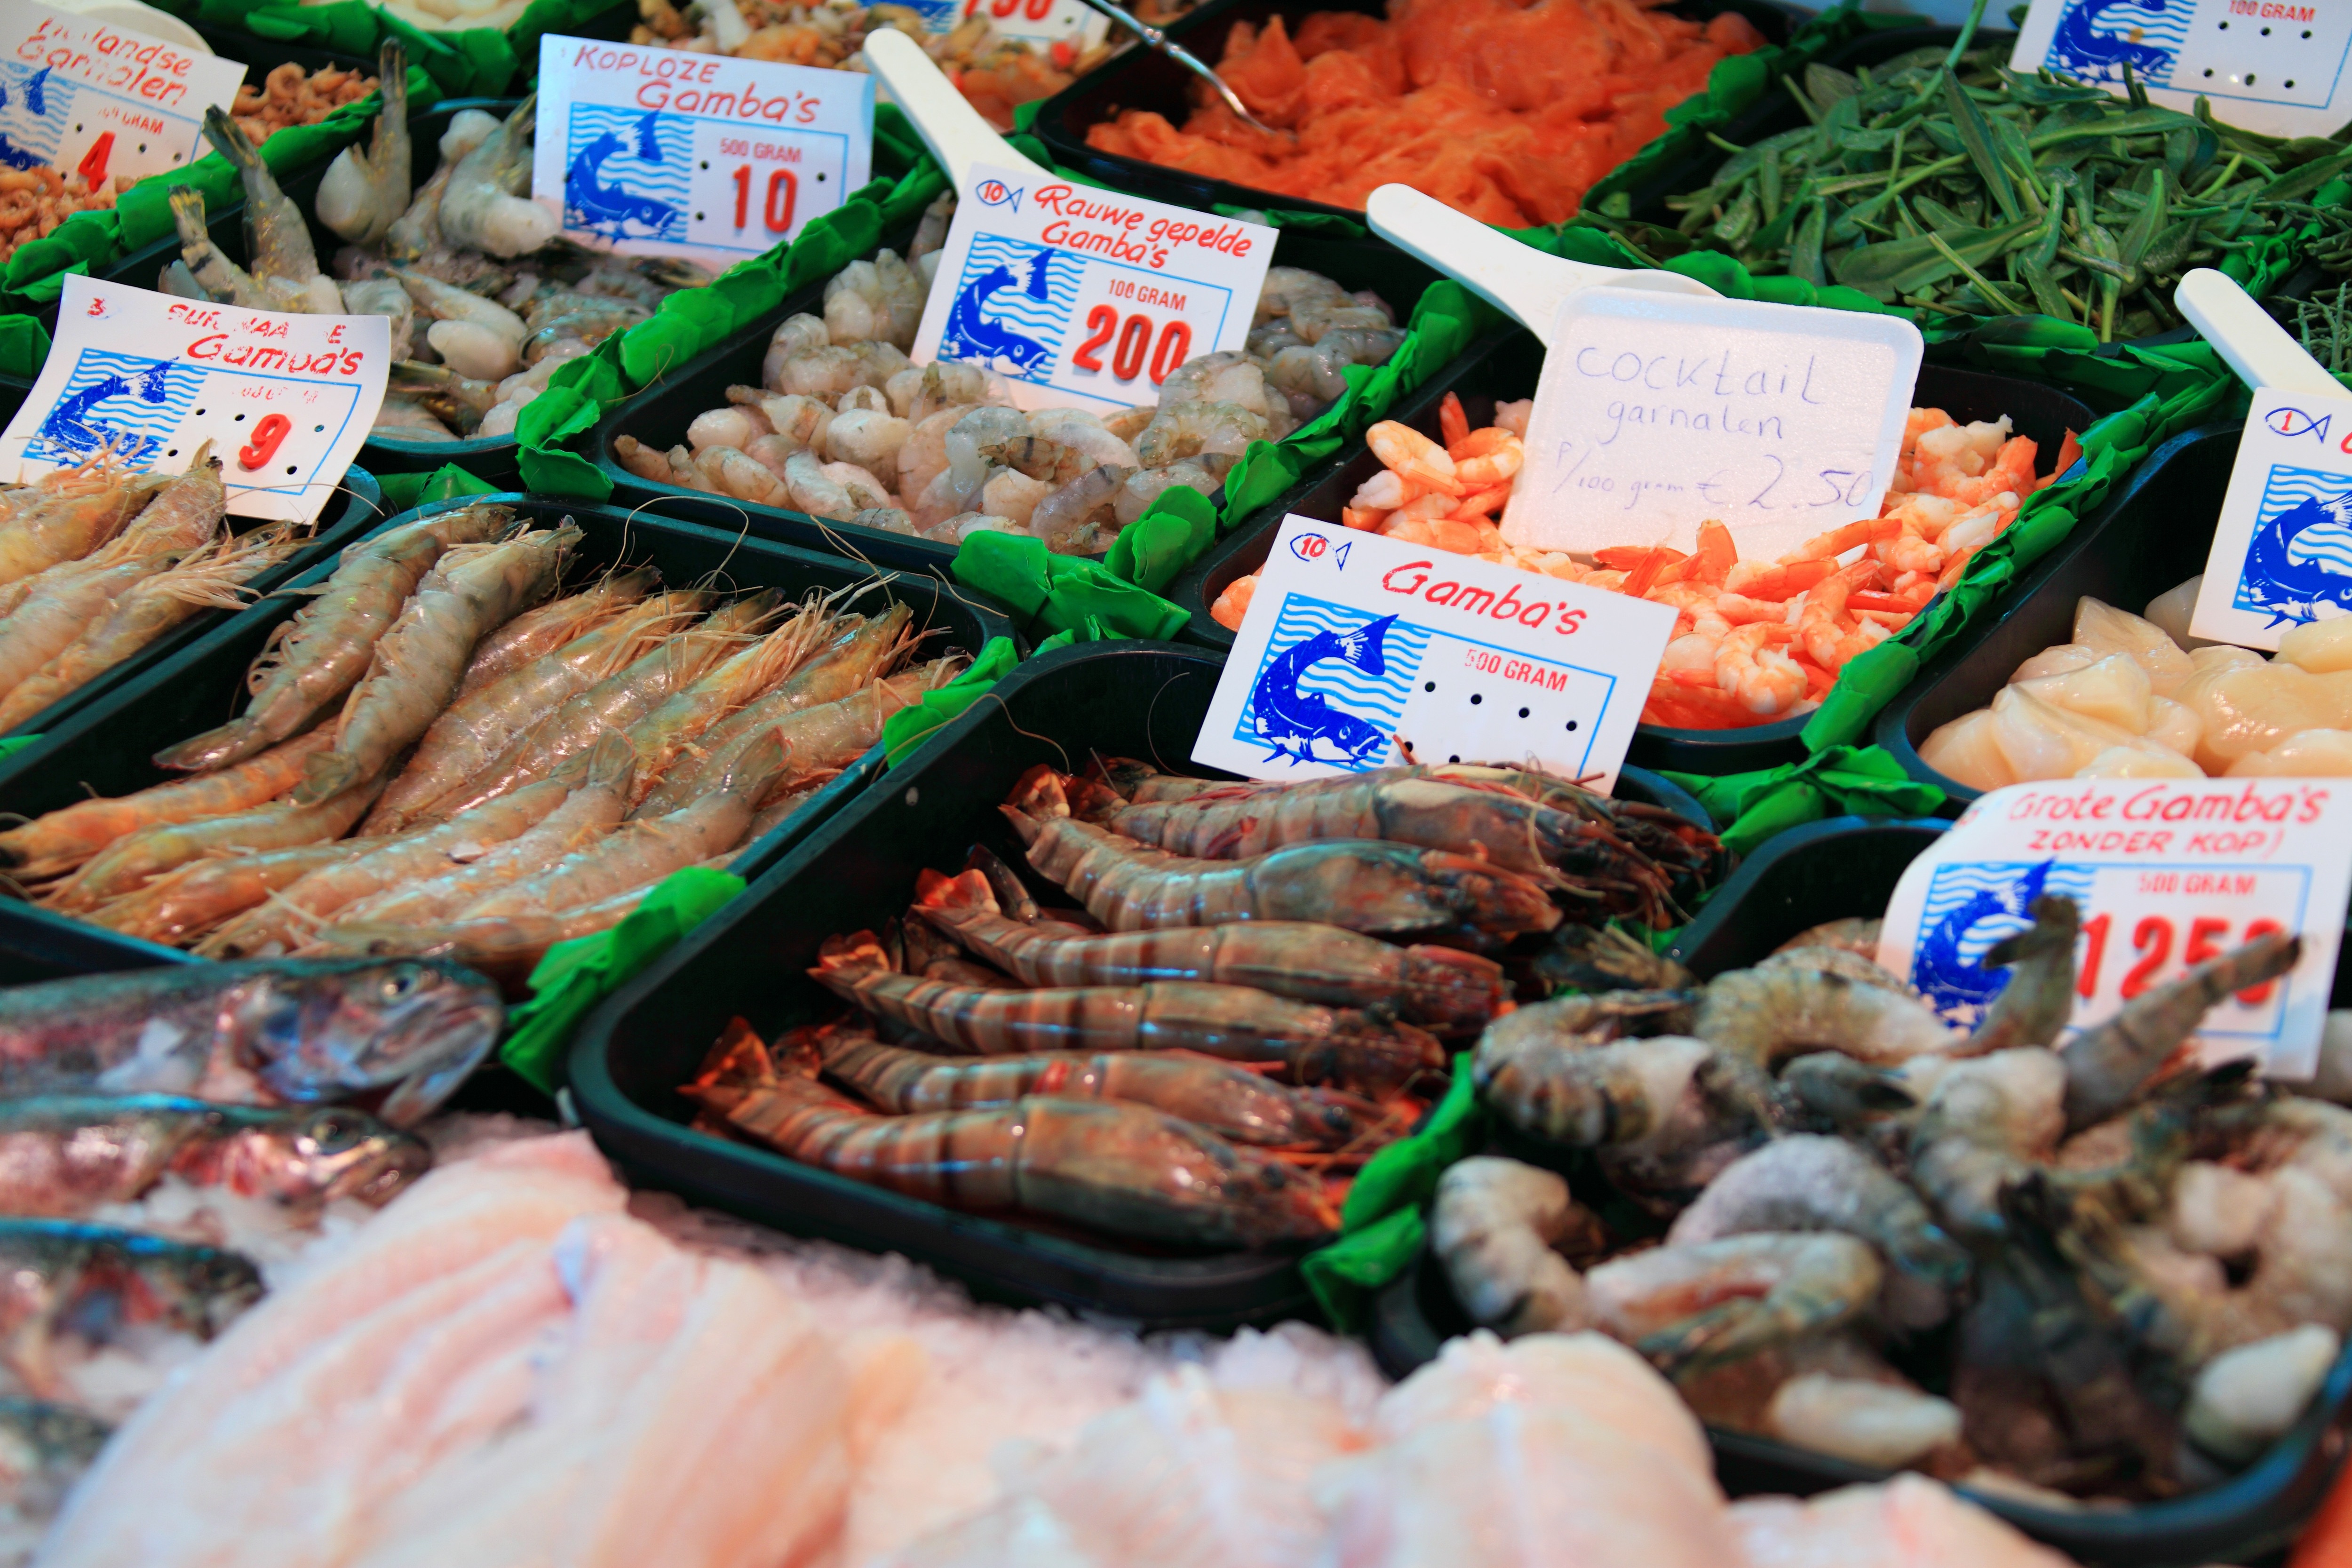
sea, city, counter, store, dish, meal, food, cooking, seafood, fresh, market, fish, healthy, cuisine, public space, tasty, raw, shrimps, catering, sell, retail, prawns, nutritious, delicacy, local food, sense, frozen food, human settlement